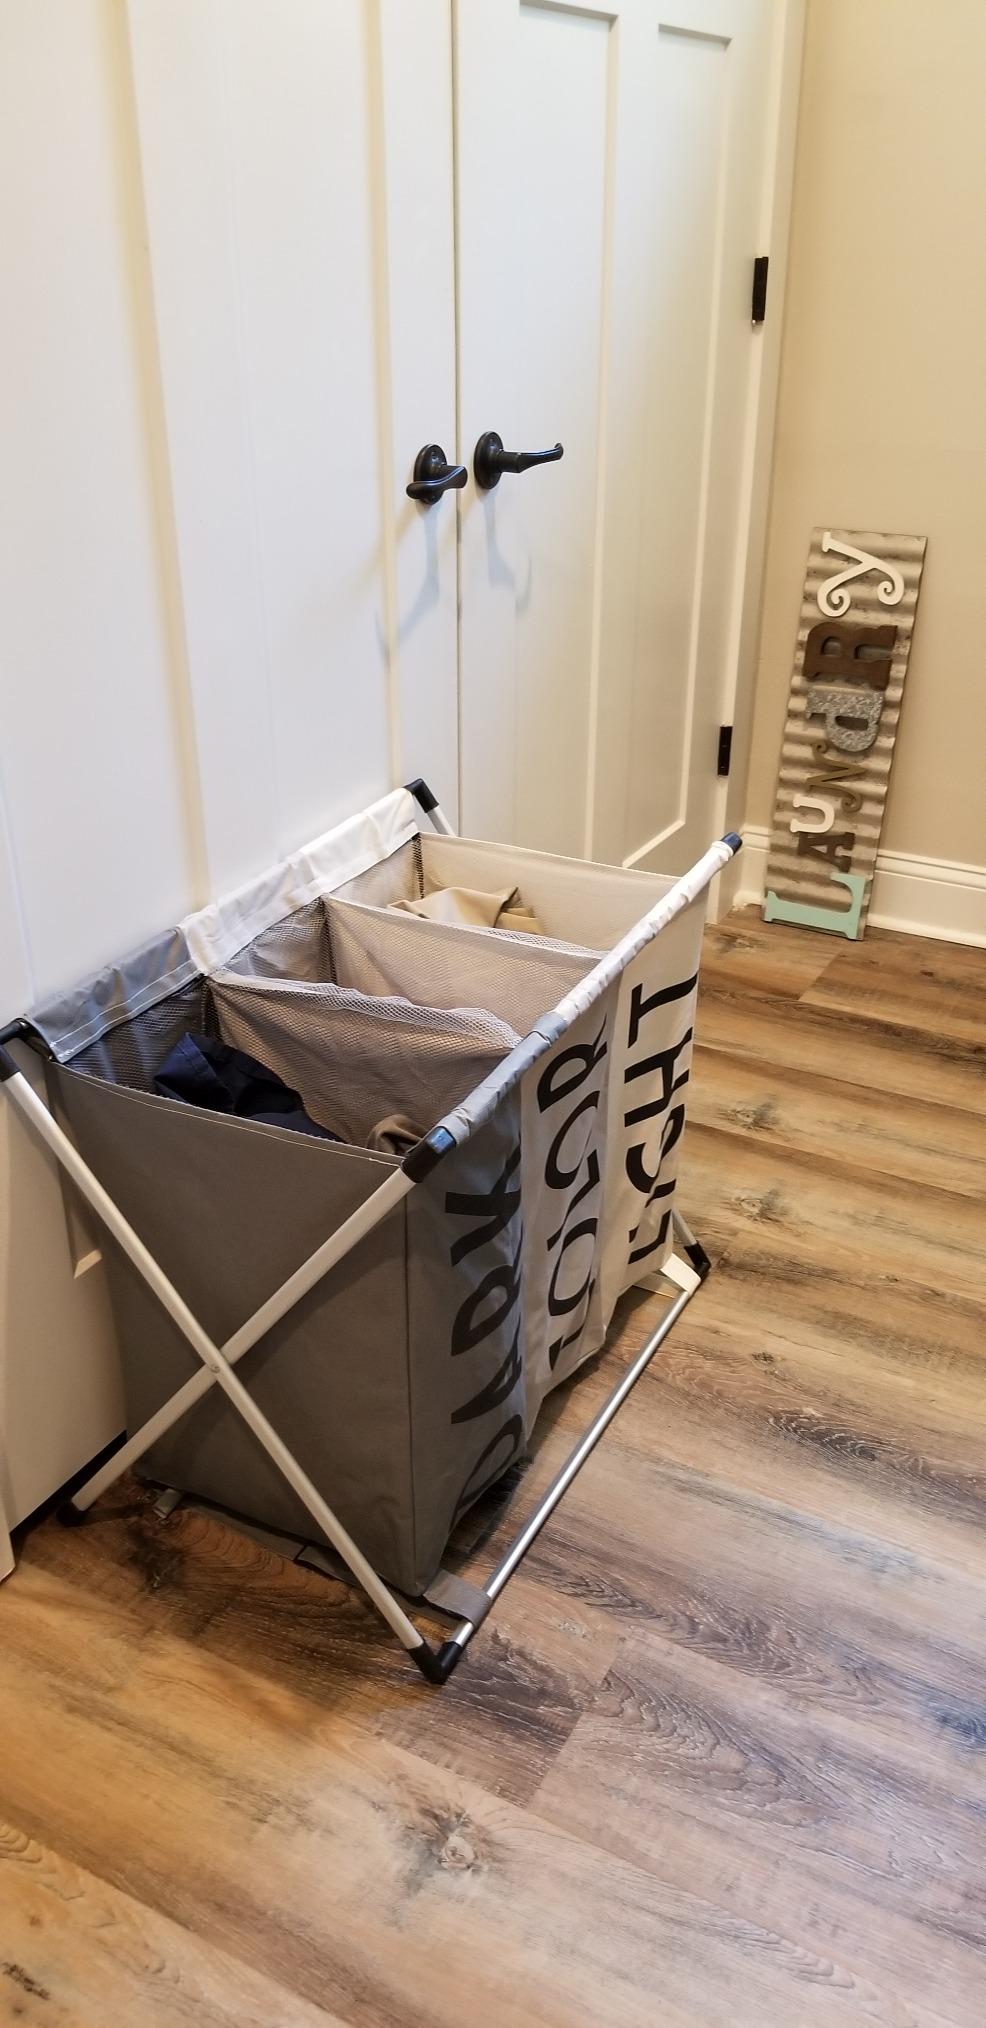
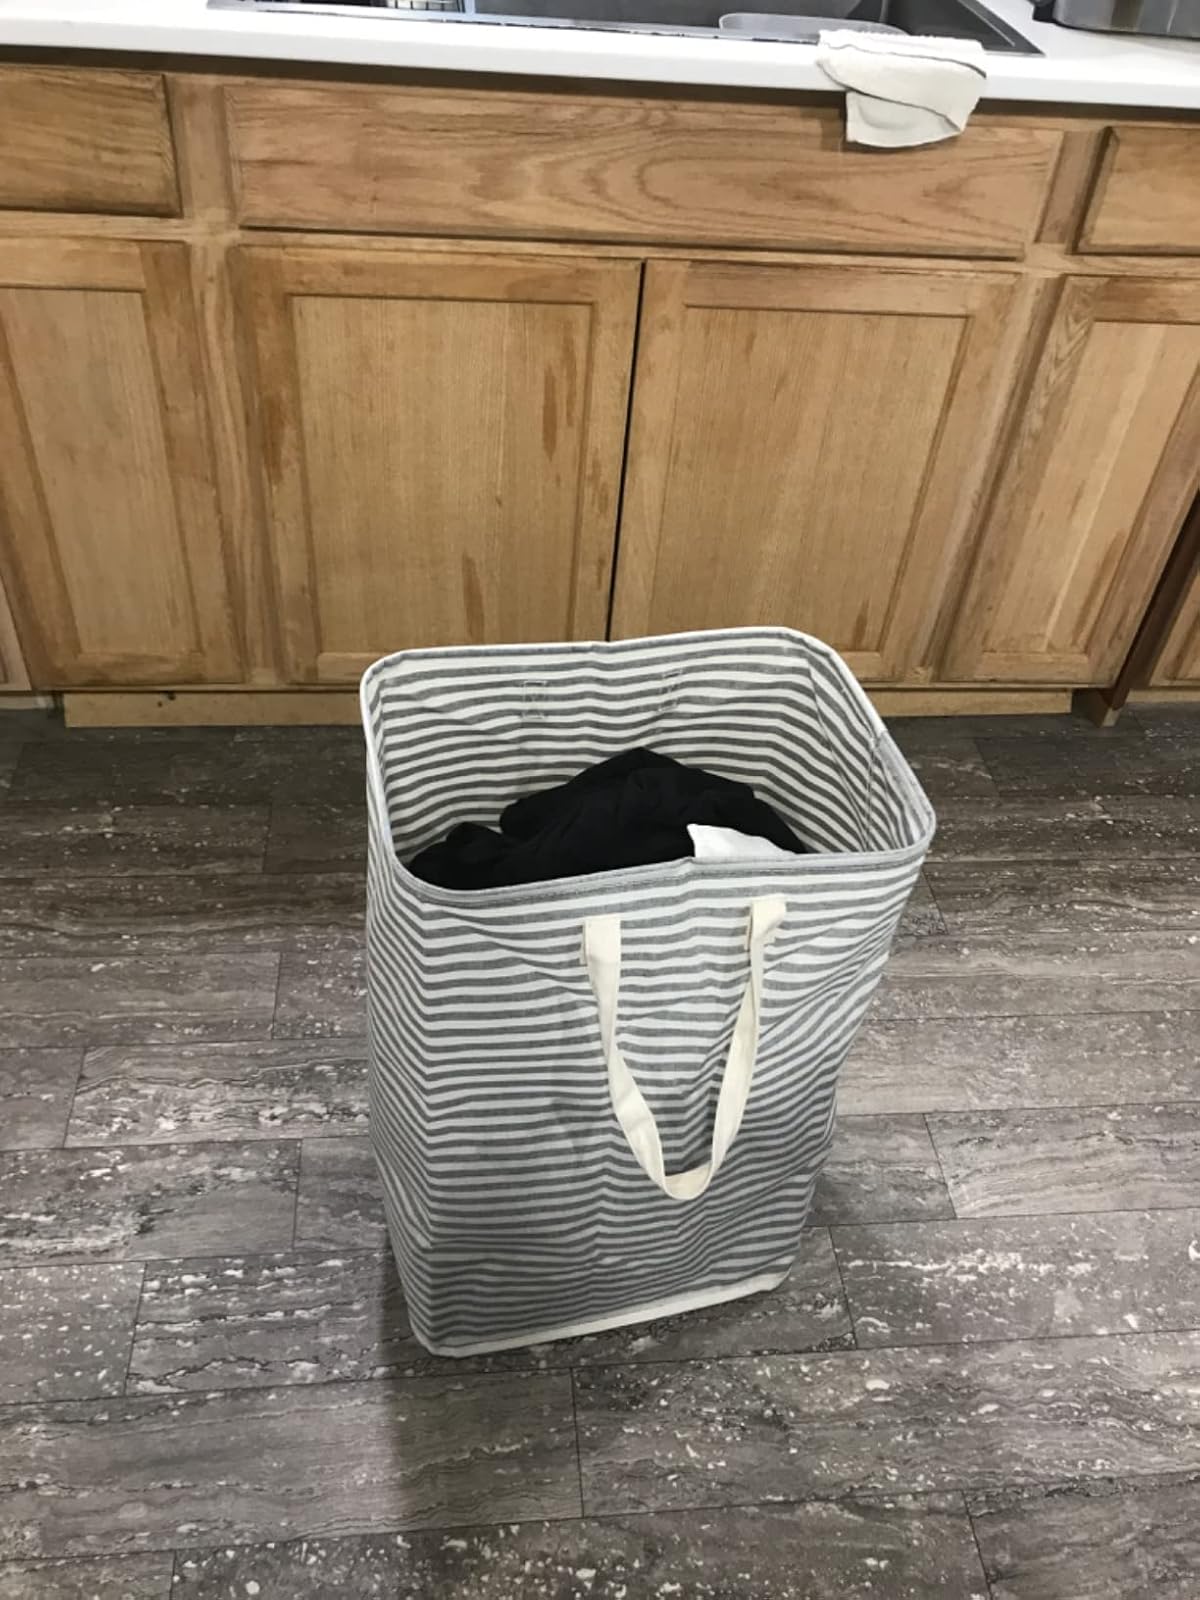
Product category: items_hamper
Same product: no